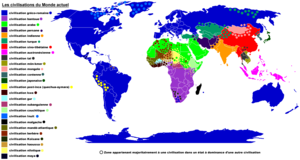
Civilisations du monde actual. Point de vue iranien.